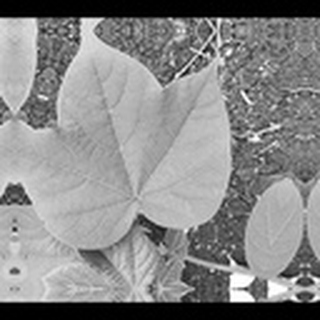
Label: healthy_cotton